New York State Route 440

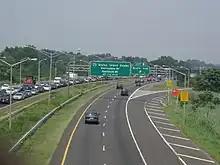
The West Shore Expressway northbound as seen from Meredith Avenue

NY 440 begins at the New York–New Jersey state line, mid-span on the east-west Outerbridge Crossing over the Arthur Kill in the Charleston neighborhood of Staten Island. The four-lane bridge crosses east through Charleston and over Arthur Kill Road.